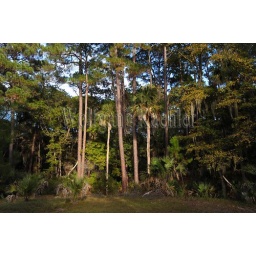
Usa, south carolina, near beaufort, hunting island state park, forest with loblolly pine trees and palmetto palm trees